Polygonal masonry

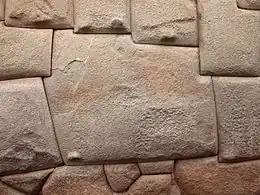
The twelve-angled stone, Hatunrumiyoc street, Cusco, Peru

Polygonal masonry consists of stones that have five or more face angles, in contrast to ashlar blocks which have four rectangular ones.